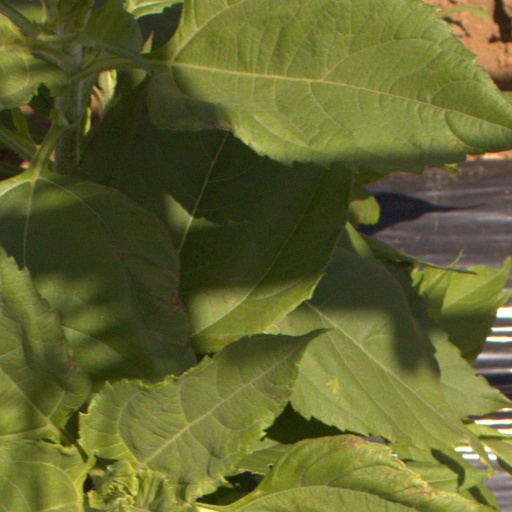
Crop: Jerusalem artichoke